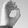
ASL letter: O